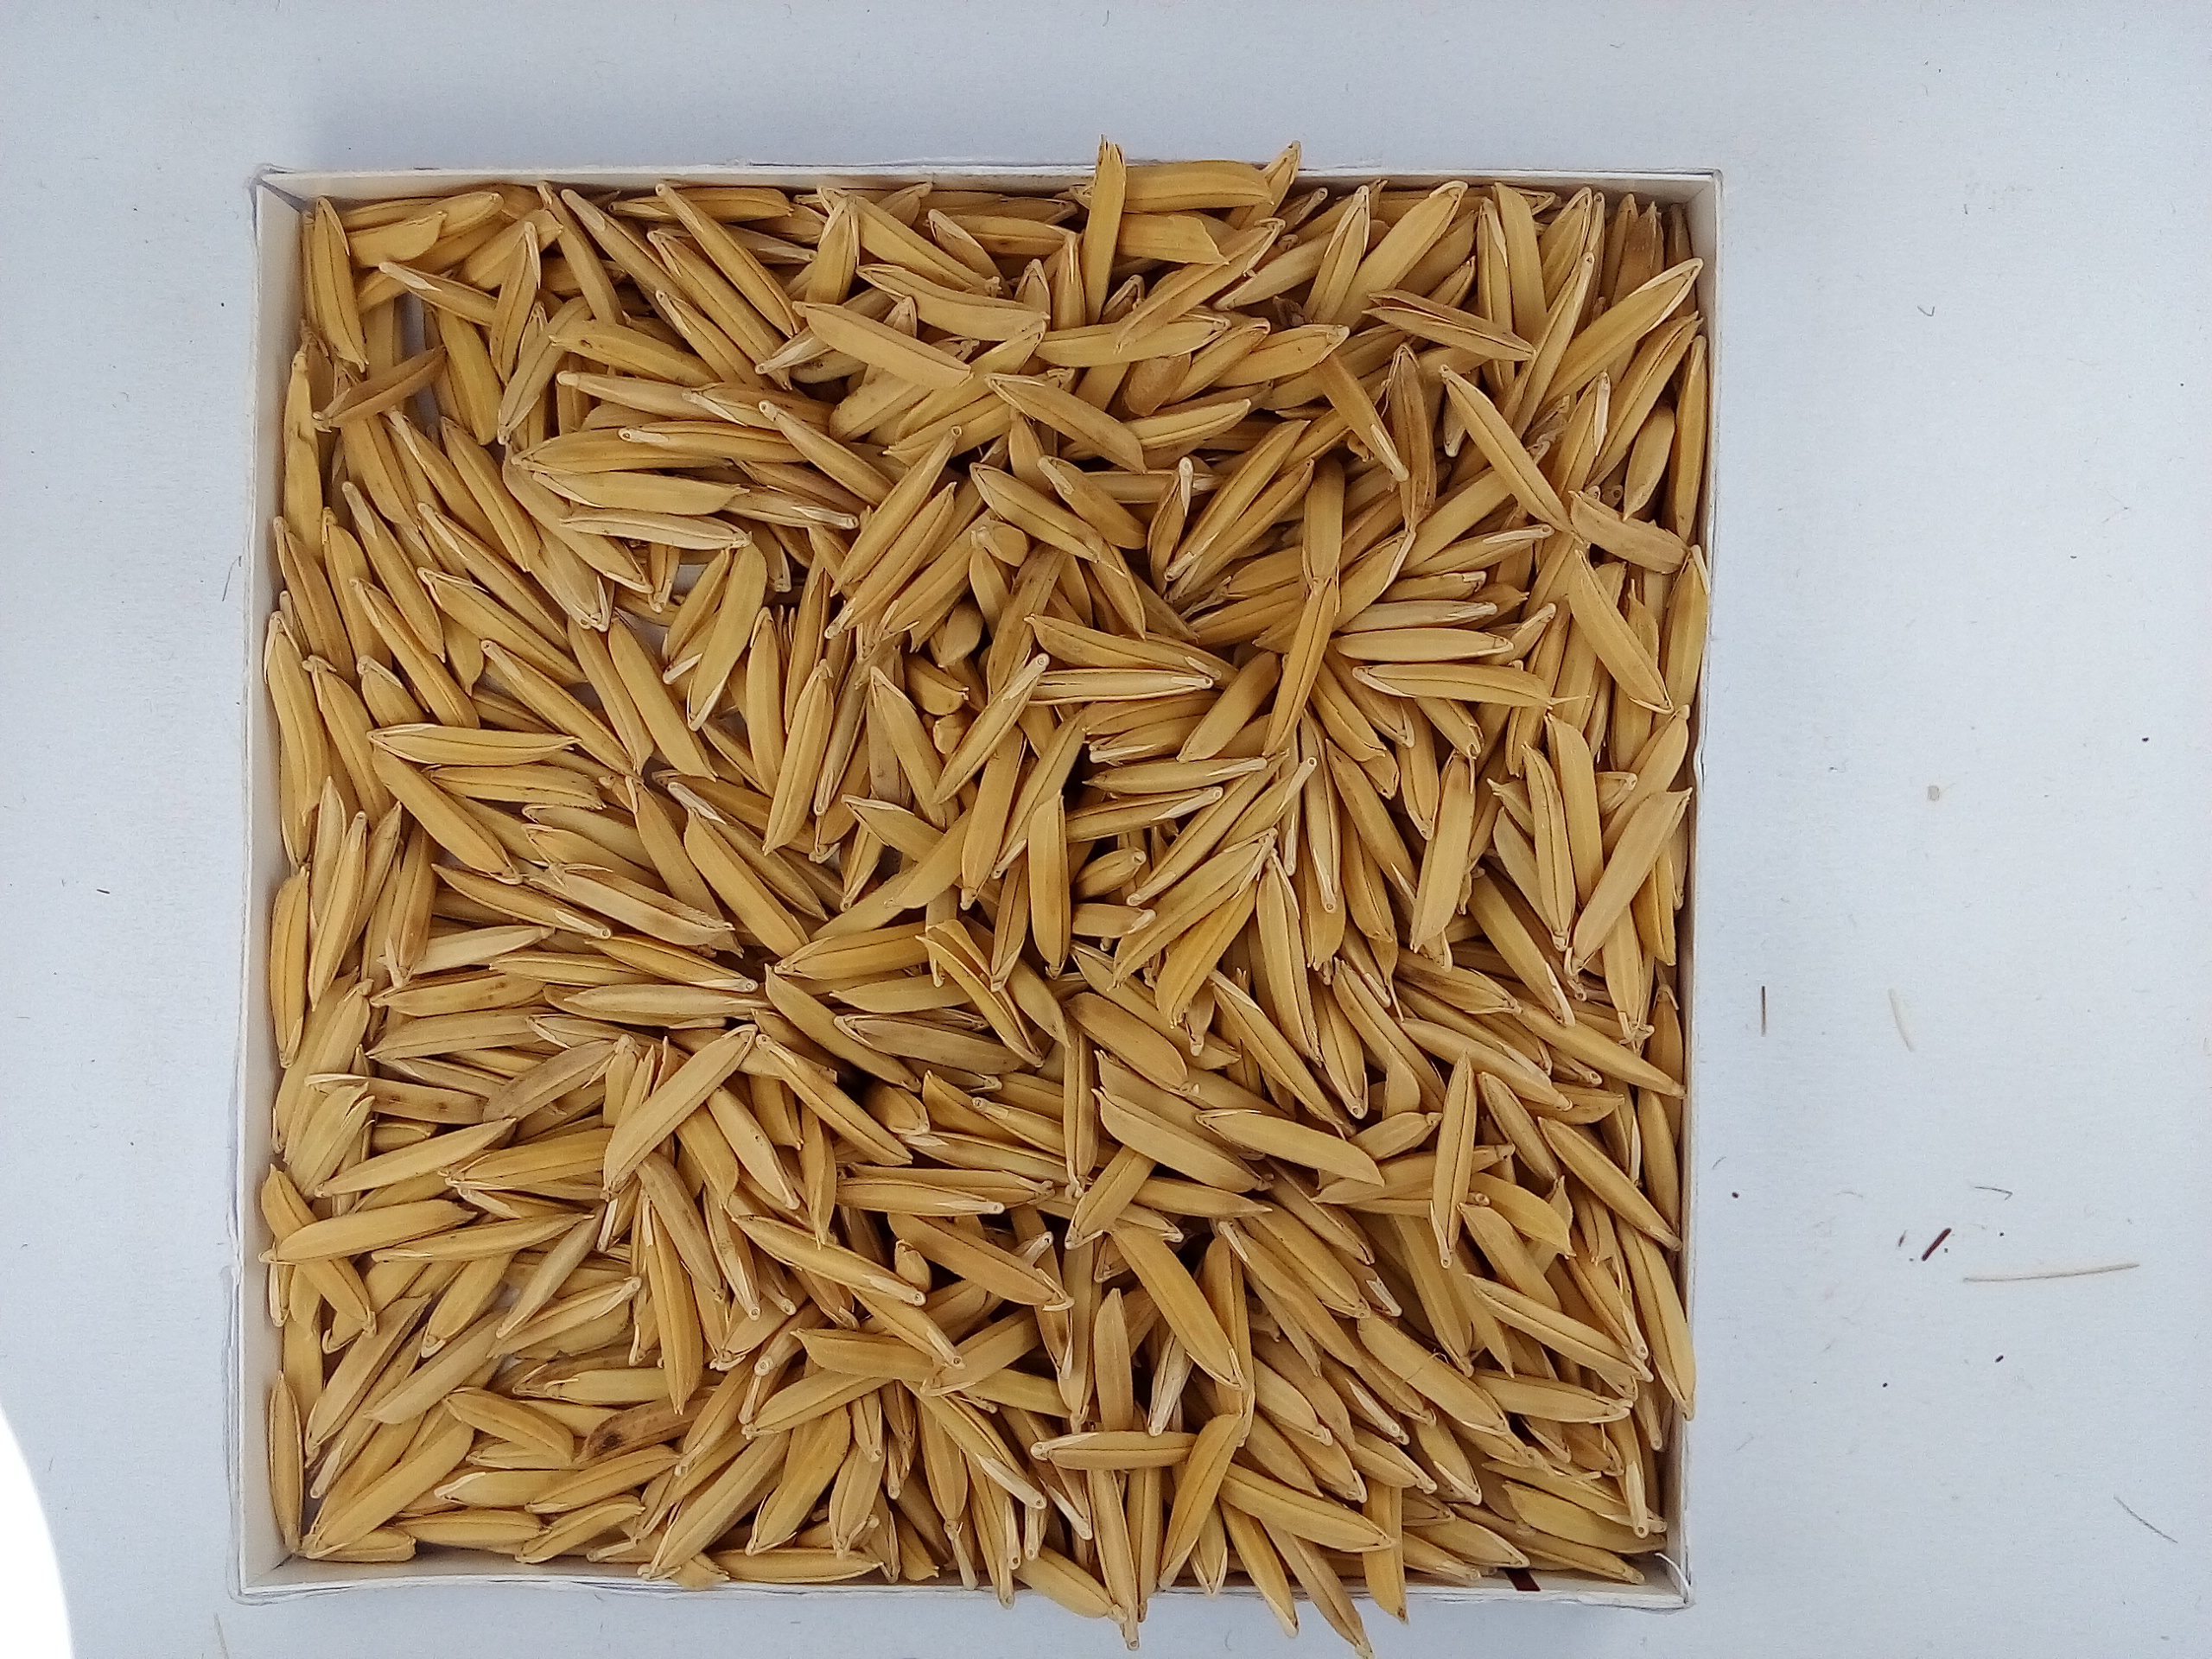
Rice seed variety: Unknown